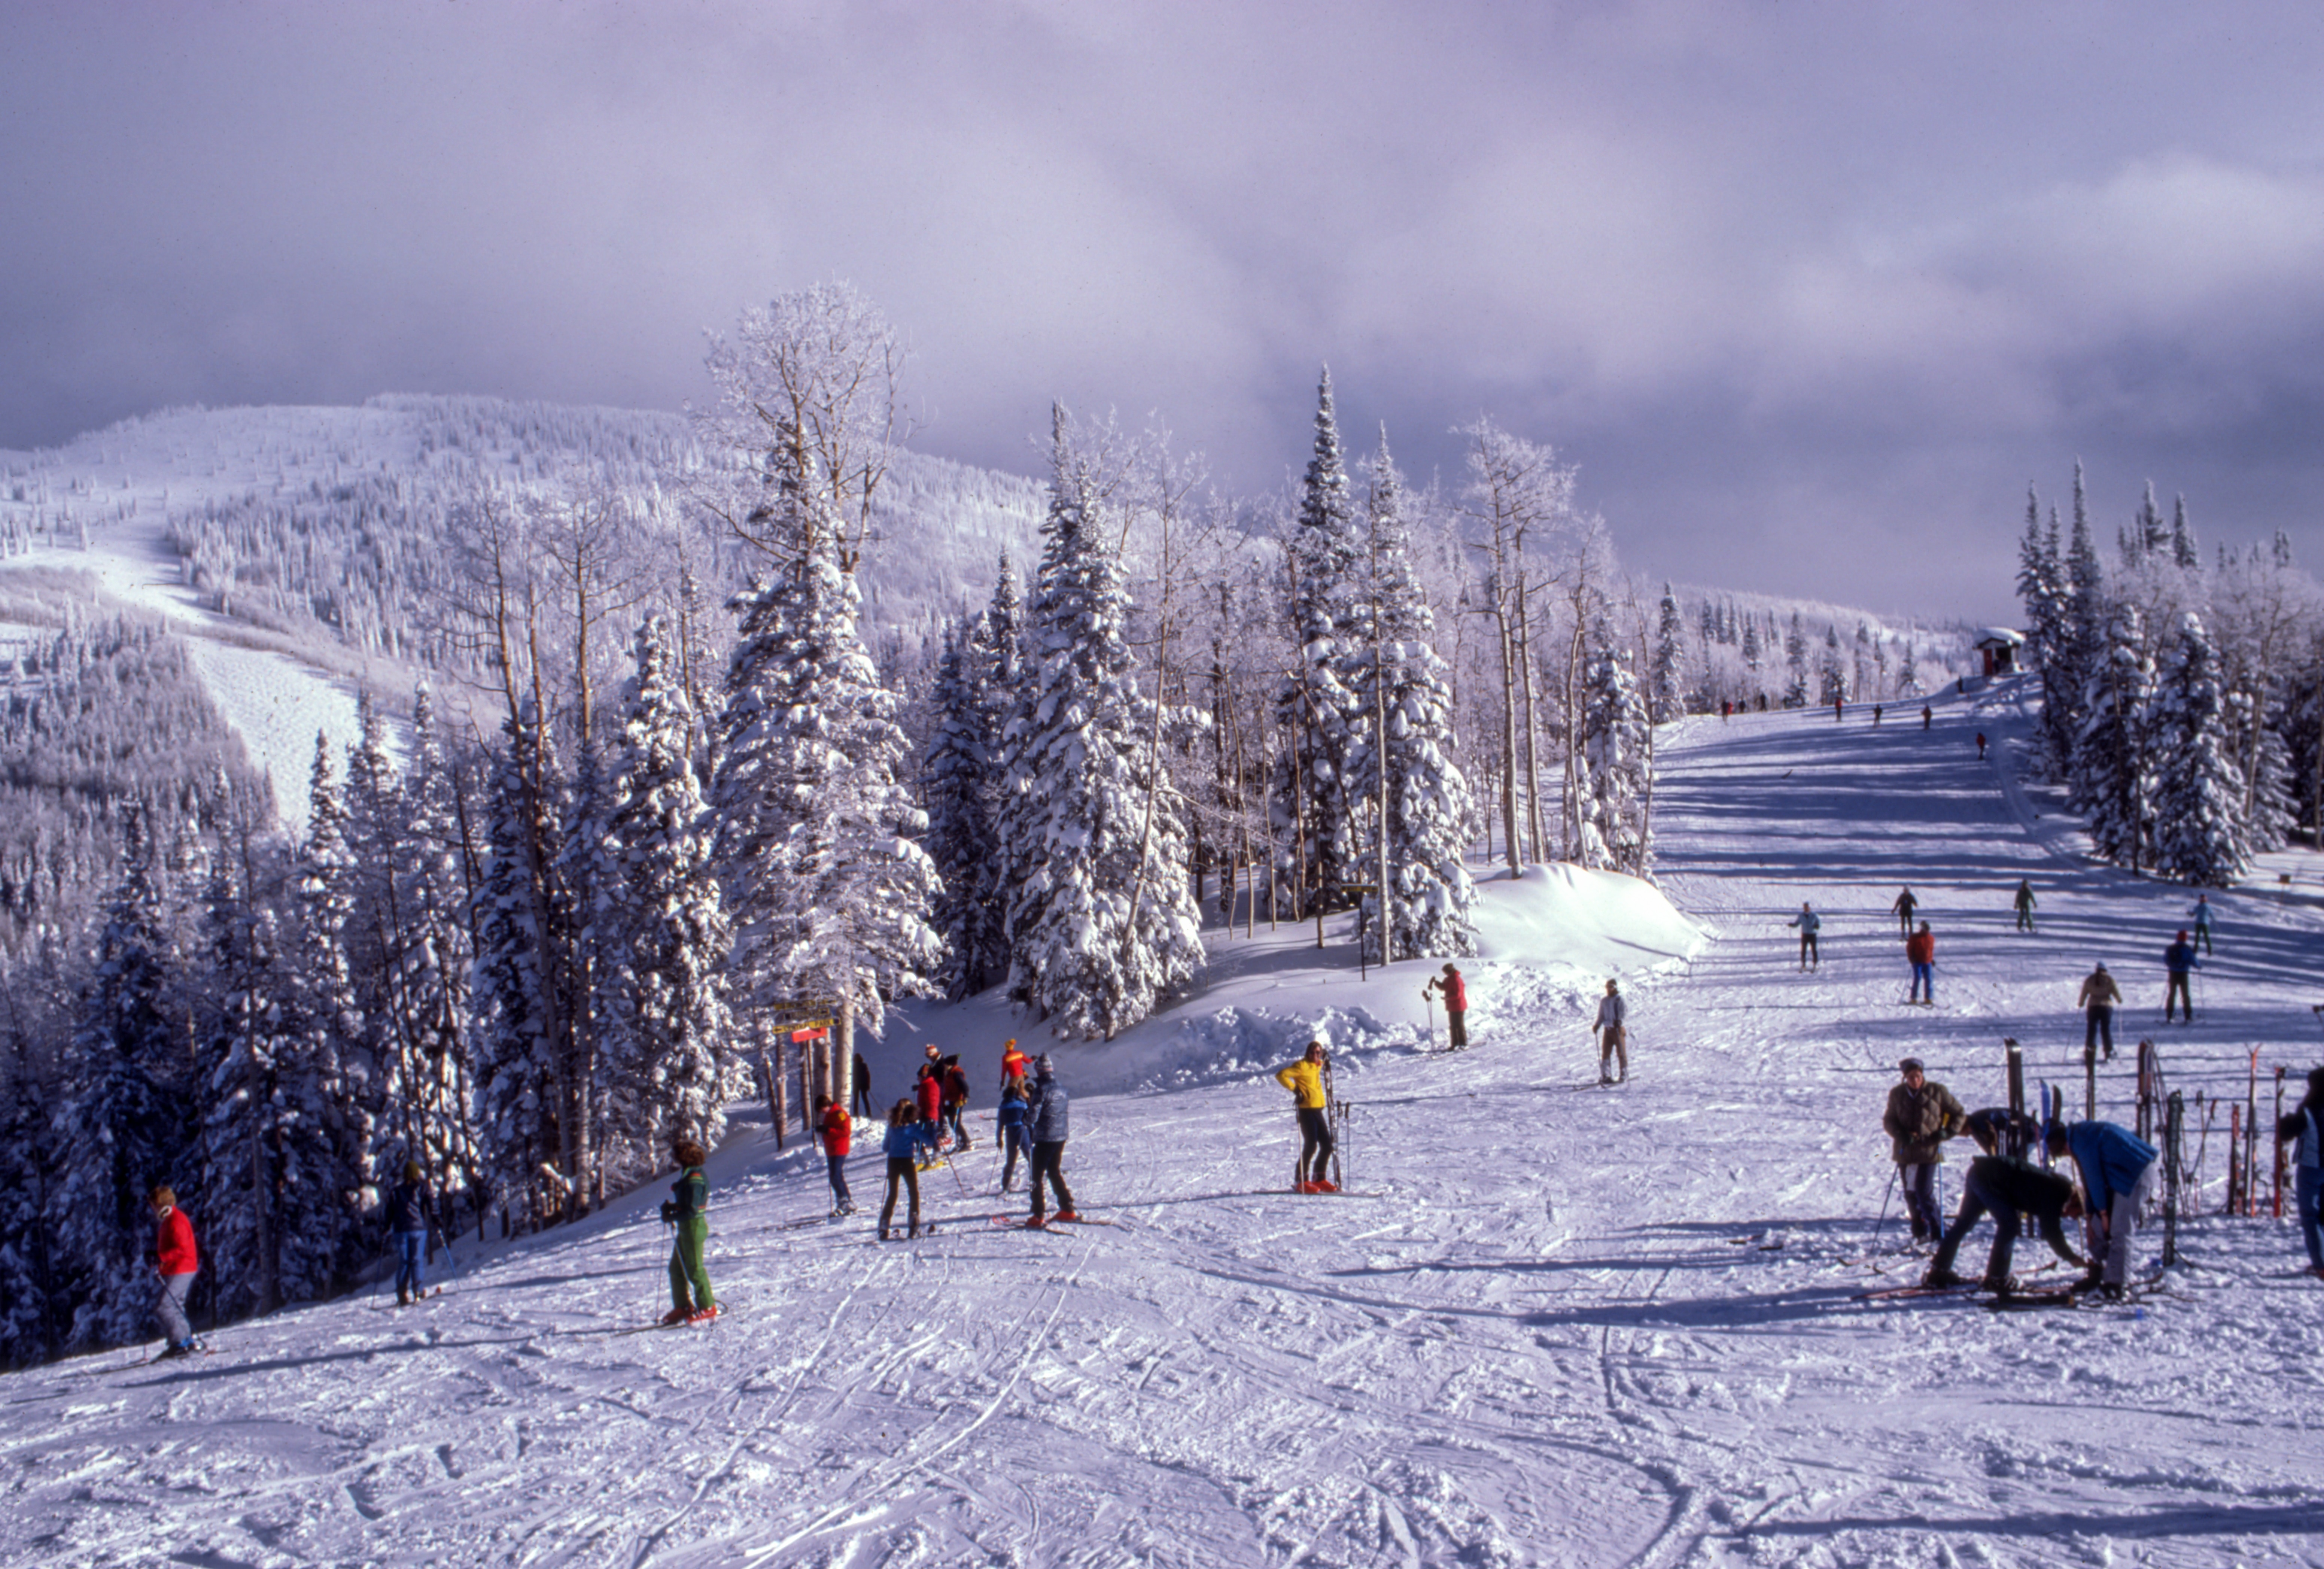
tree, forest, mountain, snow, winter, wood, mountain range, weather, skiing, season, winter sport, sports, resort, ski, footwear, piste, cross country skiing, nordic skiing, ski equipment, geological phenomenon